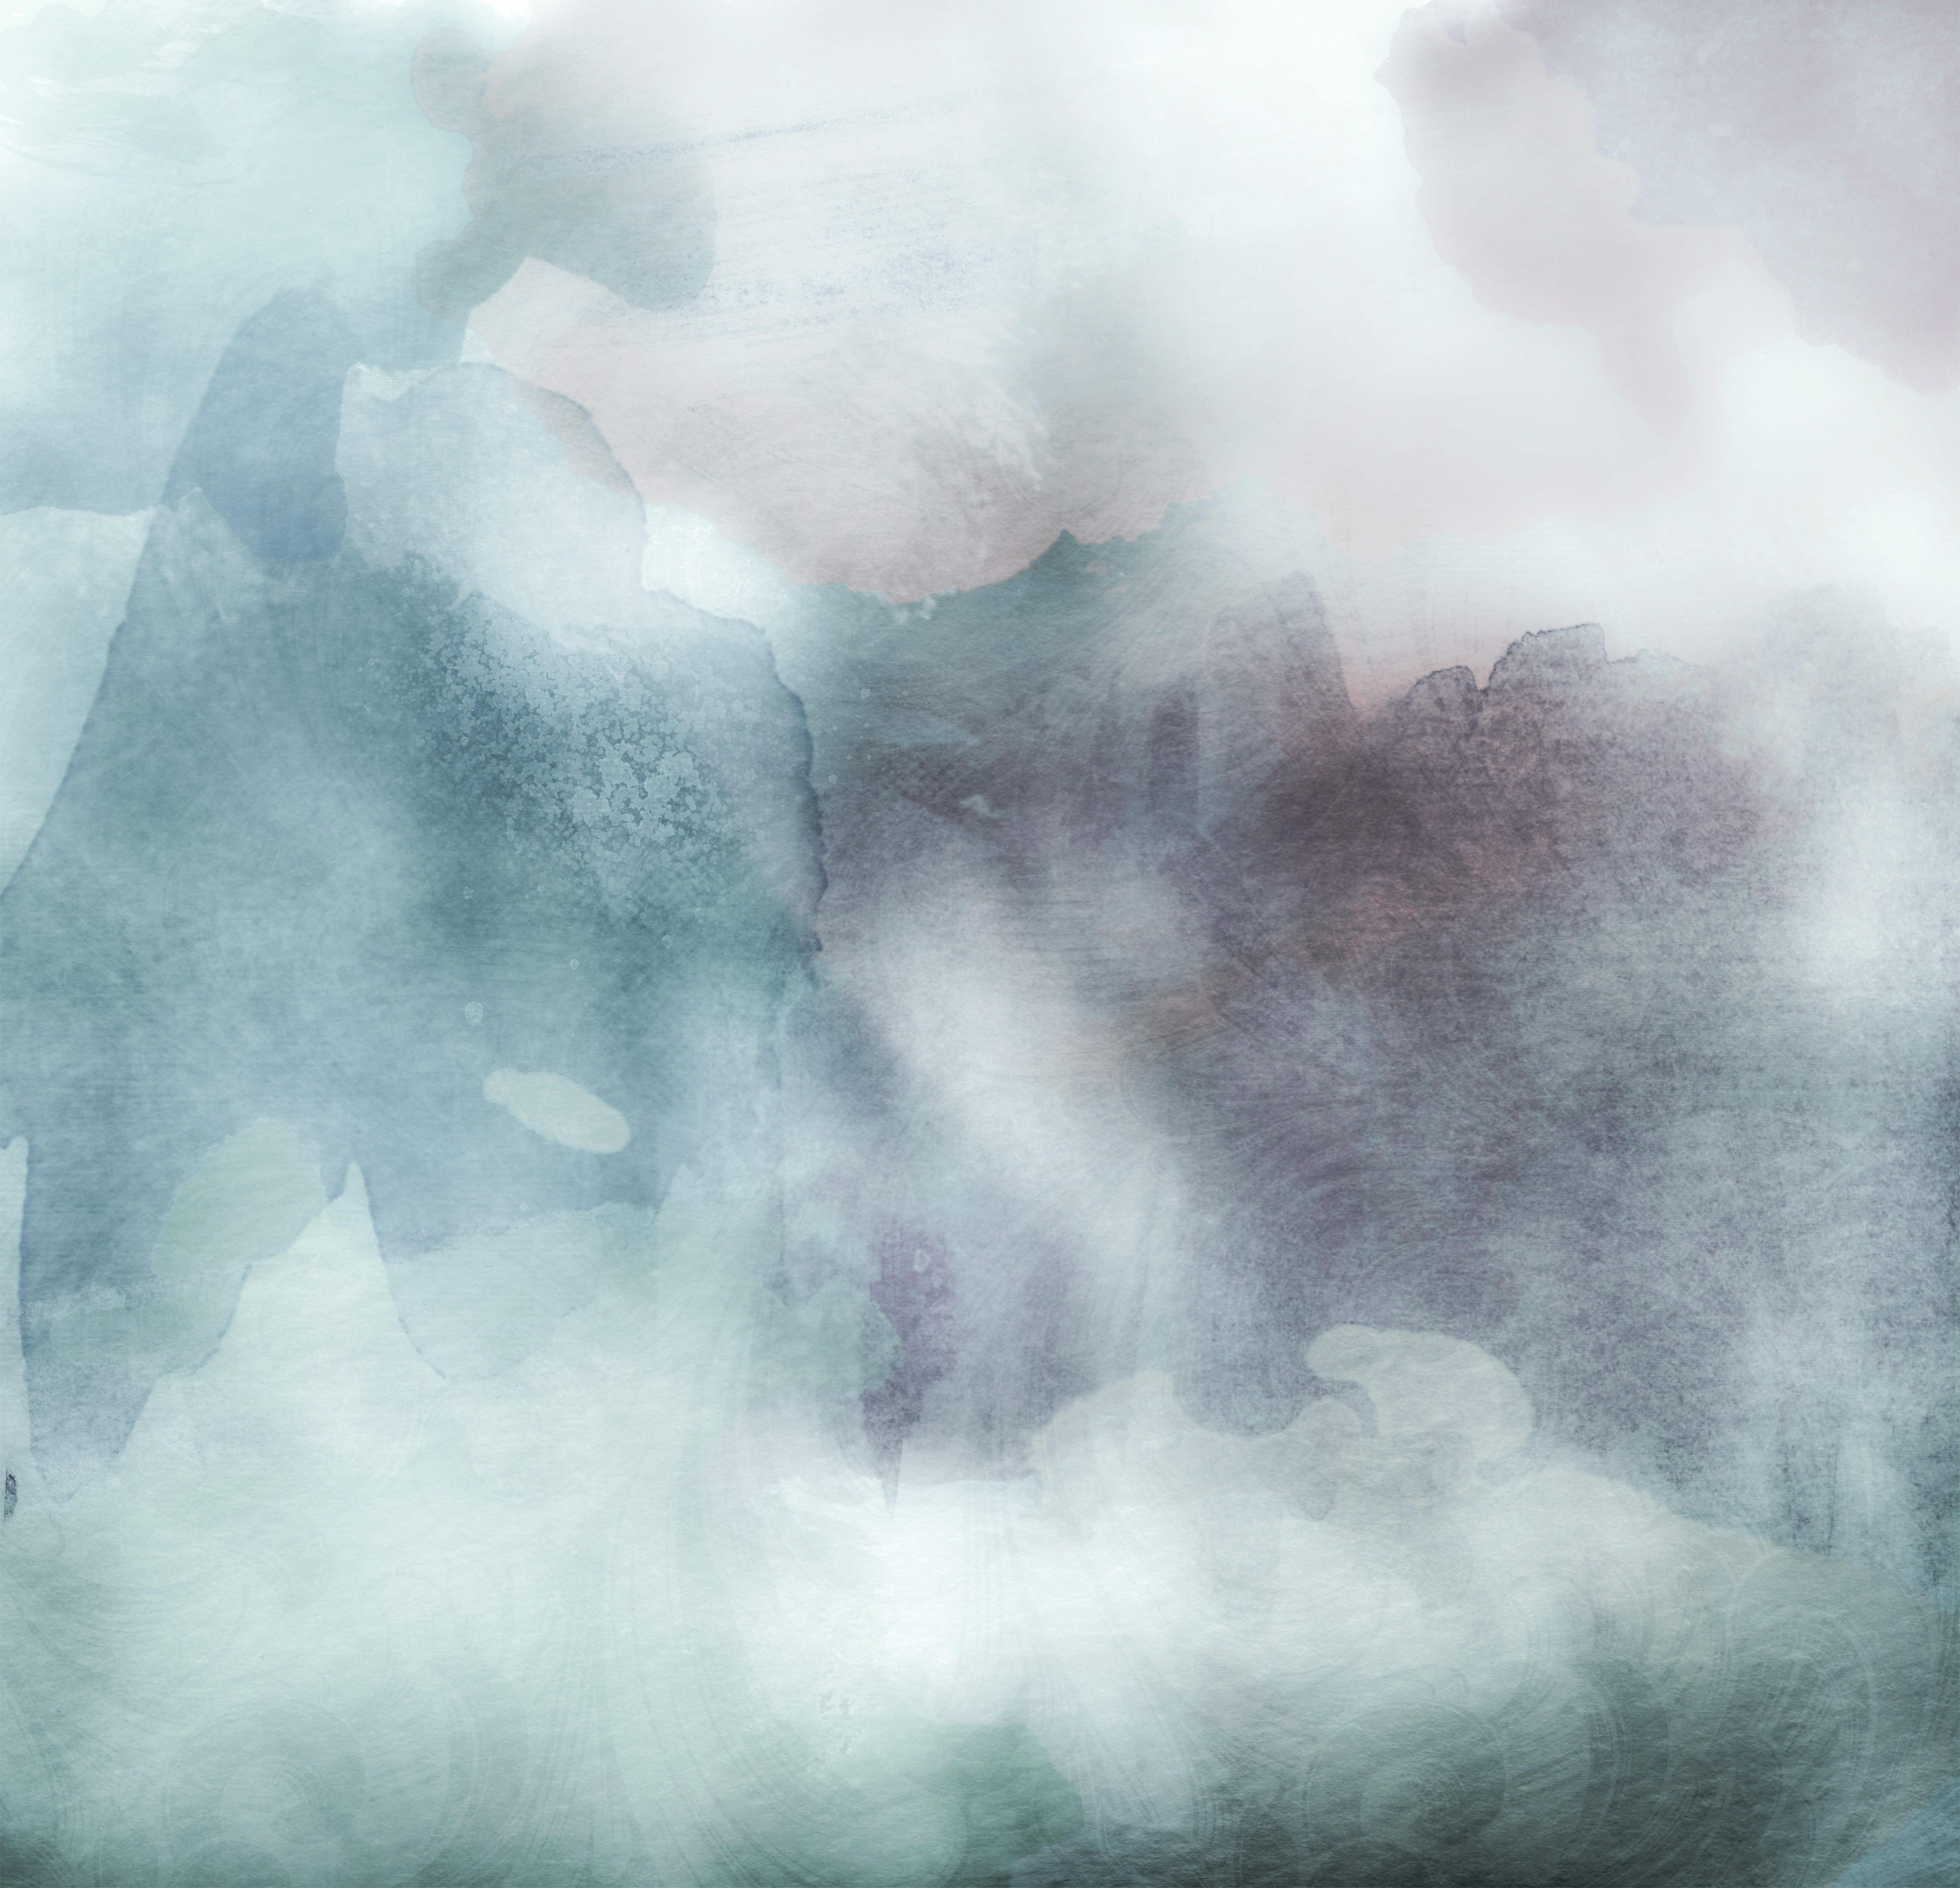
cloud, sky, fog, mist, wave, atmosphere, splash, color, artistic, paper, art, background, teal, backdrop, freezing, watercolors, atmospheric phenomenon, atmosphere of earth, wind wave